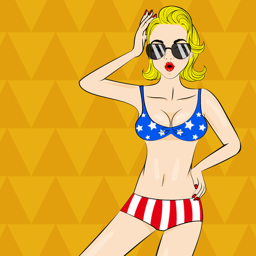
illustration of cartoon woman on the yellow background illustration